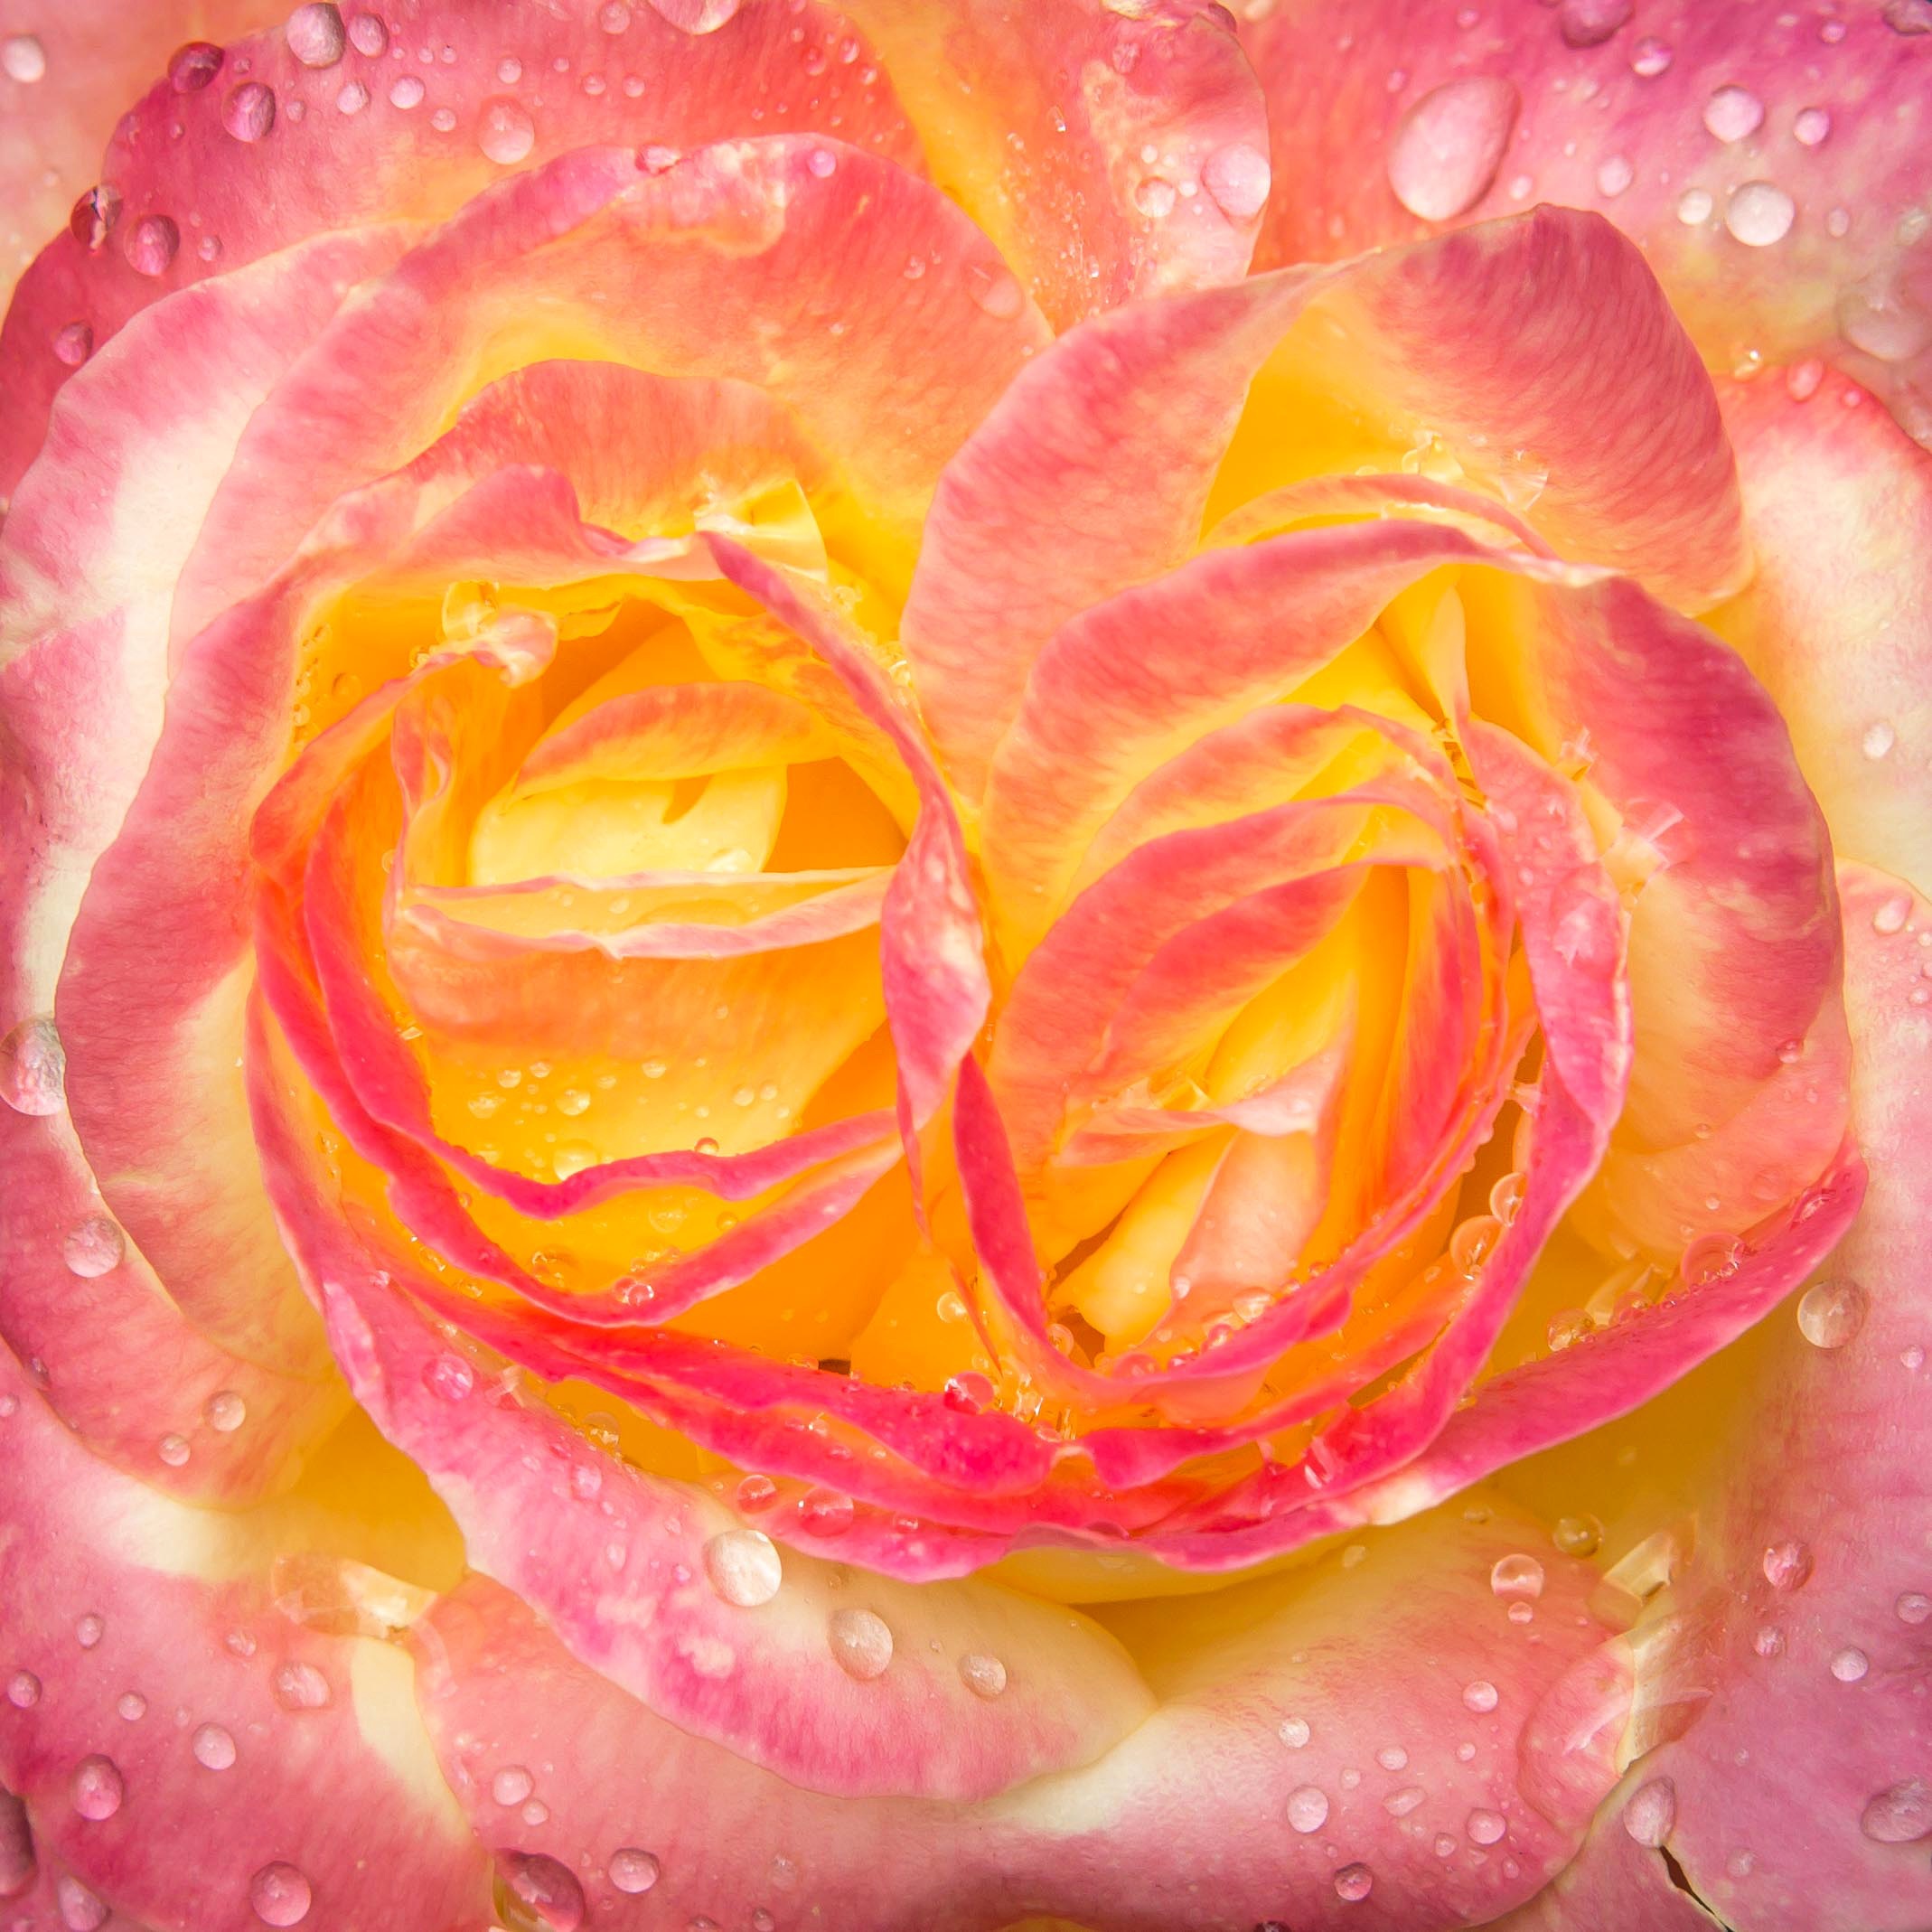
water, blossom, plant, rain, flower, petal, bloom, raindrop, love, rose, romantic, yellow, pink, drip, drop of water, floribunda, rose bloom, valentine's day, beaded, flowering plant, garden roses, rose family, pullman orient express, raindrop rose, land plant, rose order